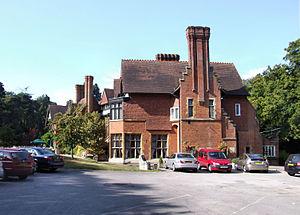
Richard Norman Shaw RA est un influent architecte écossais connu pour ses maisons de campagne et ses bâtiments commerciaux.